Geeta Basra

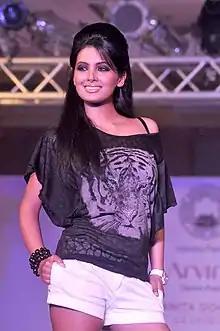
Basra at the Cotton Council show in 2012

Geeta Rani Basra (born 13 March 1984) is a British former actress who has appeared in Bollywood films. She is married to Indian cricketer Harbhajan Singh. They married at a ceremony in a gurudwara near Jalandhar. She has spoken of how she was written off as a married woman, even when she and Harbhajan Singh were just friends.